Stefan Zweig

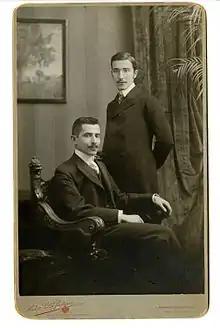
Zweig (standing) in Vienna with his brother Alfred (1879–1977),

Zweig was born in Vienna, the son of Ida Brettauer (1854–1938), a daughter of a Jewish banking family, and Moritz Zweig (1845–1926), a wealthy Jewish textile manufacturer. He was related to the Czech writer Egon Hostovský, who described him as "a very distant relative"; some sources describe them as cousins.